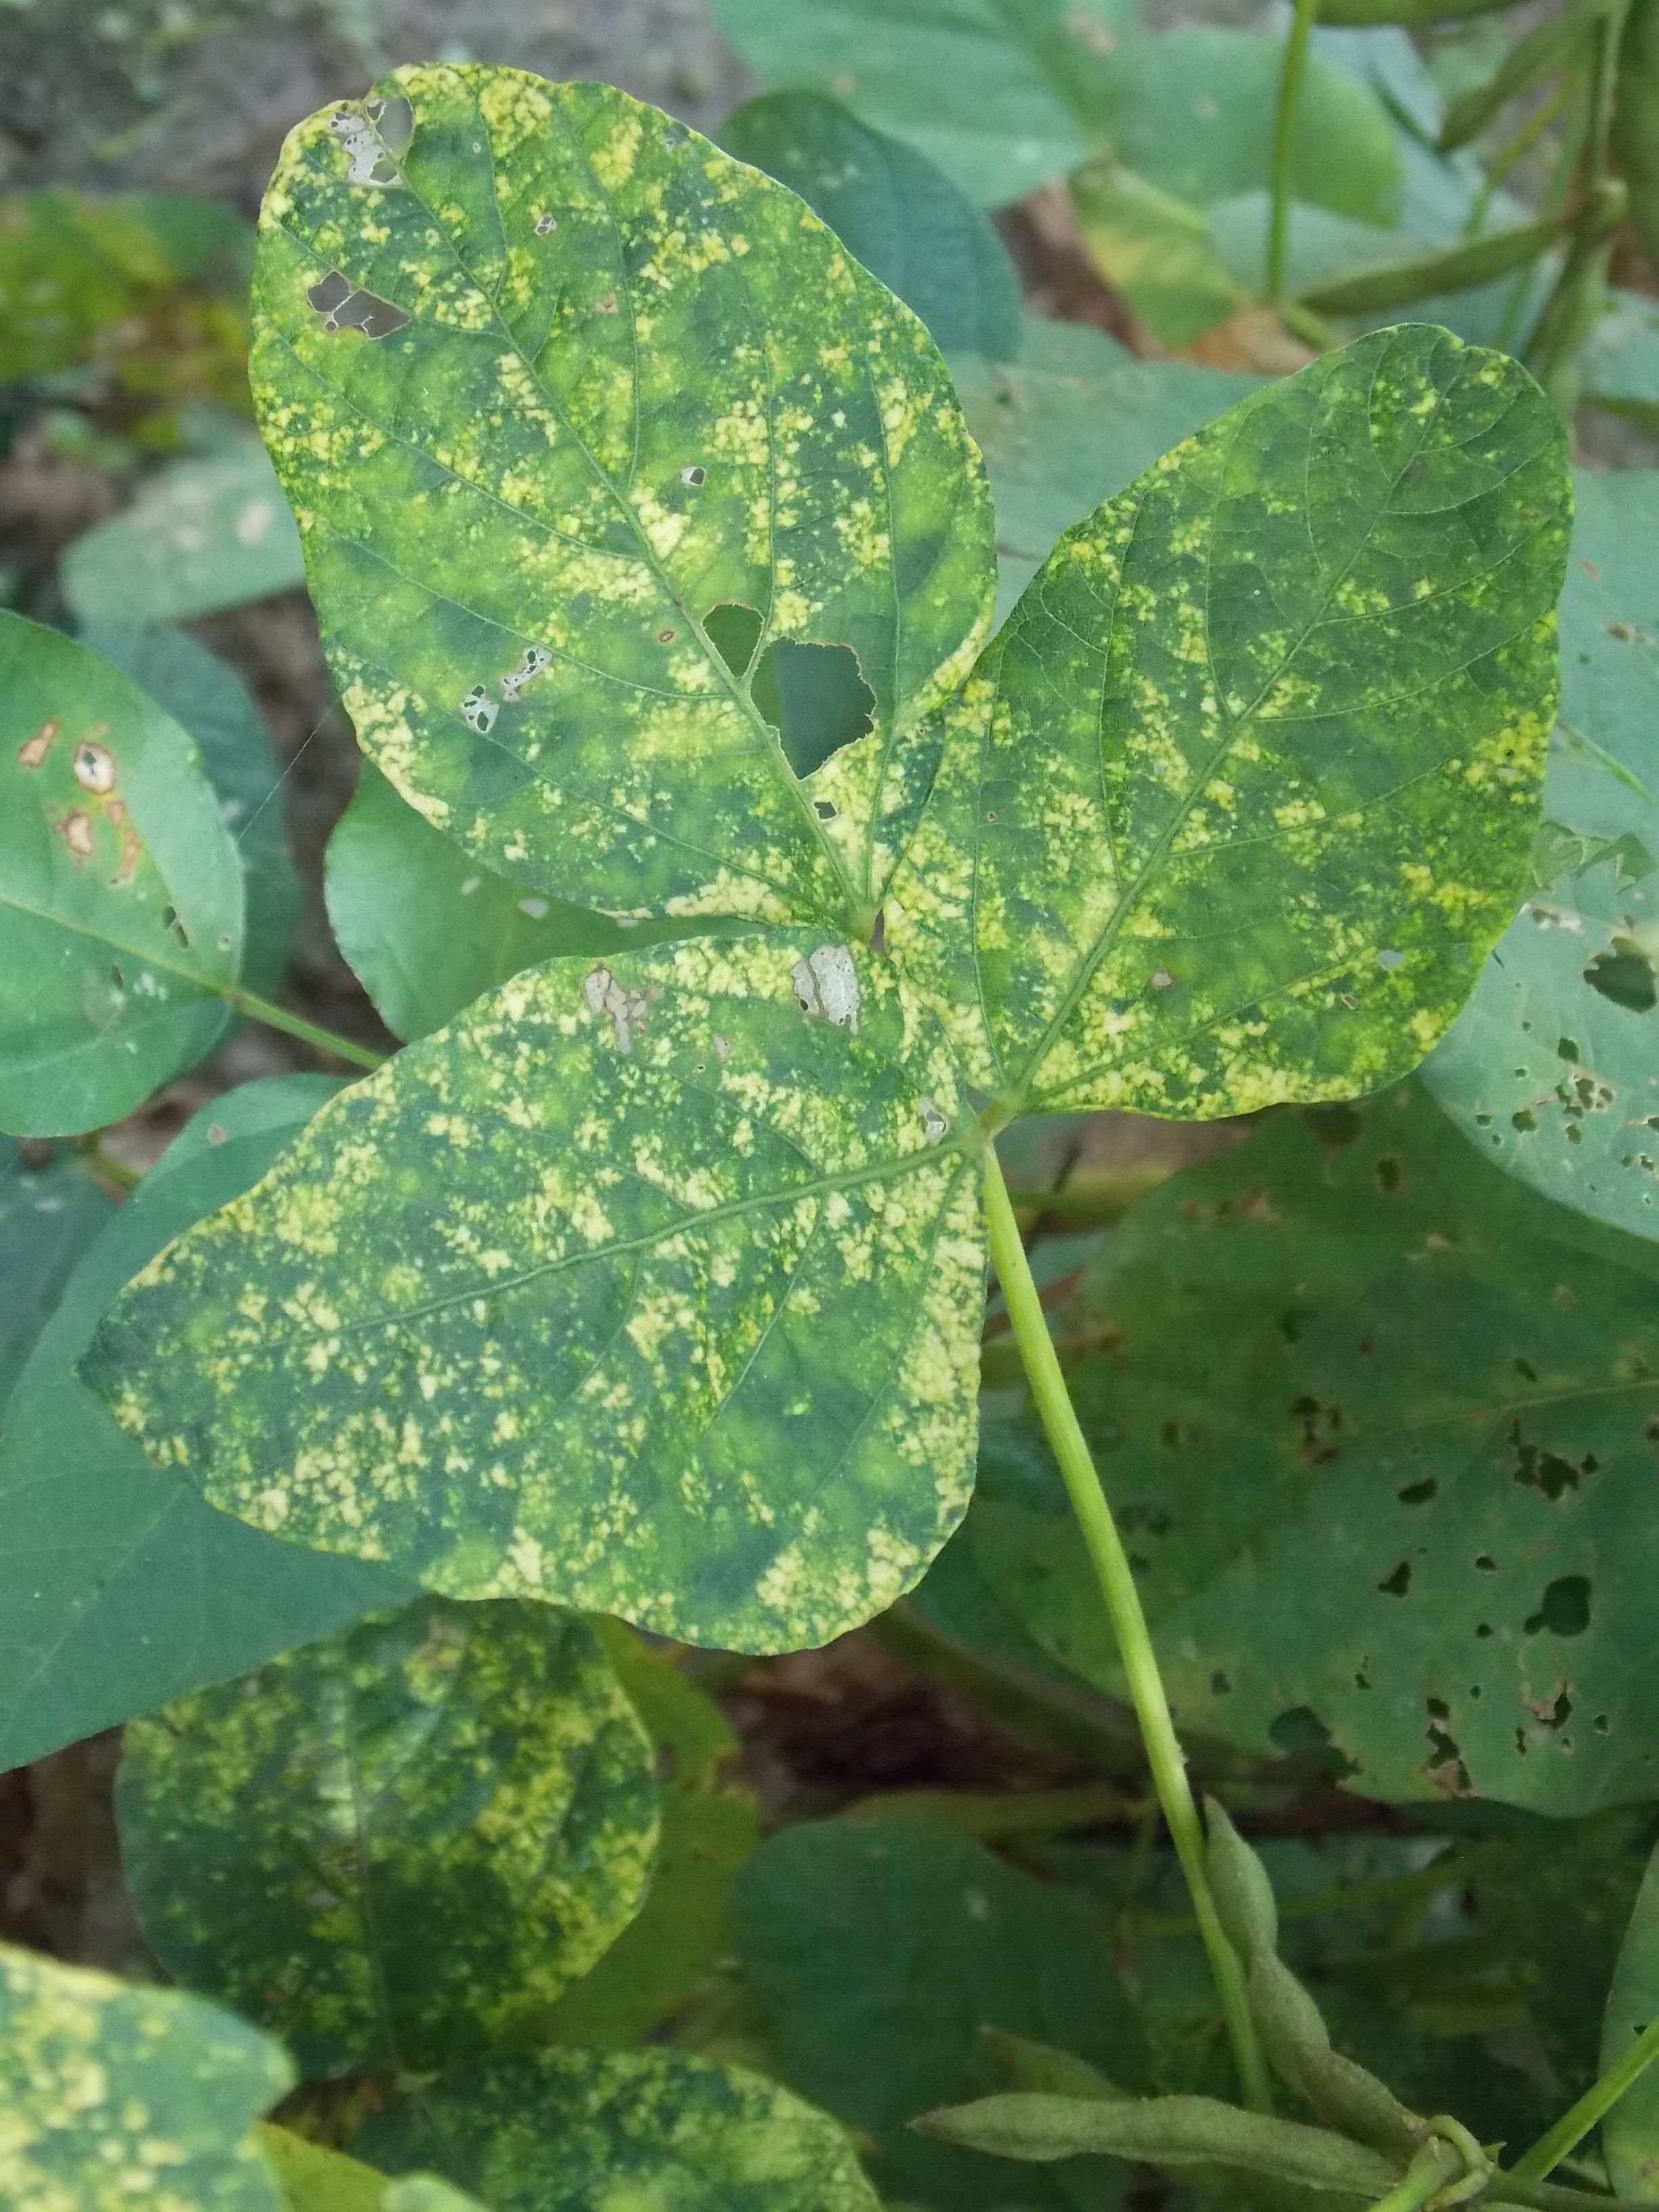
Label: Disease